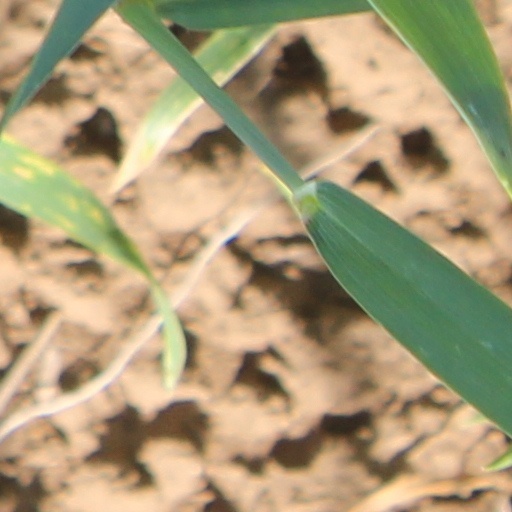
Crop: wheat